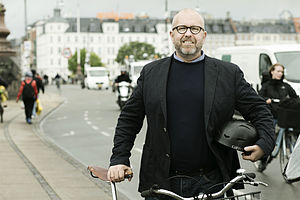
Klaus Bondam
Klaus Bondam ved Dronning Louises Bro i København.
Klaus Bondam, Direktør i Cyklistforbundet
Klaus Bondam er skuespiller, lydbogsindlæser, radikal politiker og tidligere borgmester i København for først Teknik- og Miljøforvaltningen og senere Beskæftigelses- og Integrationsområdet samt medlem af Økonomiudvalget. Han har efterfølgende været Institutleder ved Det Danske Kulturinstitut i Bruxelles. Siden 2014 direktør i Dansk Cyklist Forbund.